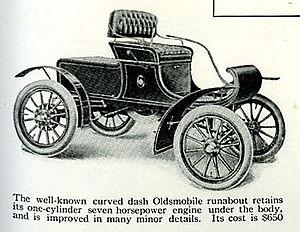
Le management est la mise en œuvre des moyens humains et matériels d'une entreprise pour atteindre ses objectifs. Il correspond à l'idée de gestion et de pilotage appliquée à une entreprise ou une unité de celle-ci. Lorsqu'il concerne l'entreprise tout entière on peut généralement l'assimiler à la fonction de direction. Le management est présenté ici dans sa version prédominante, d'autres formes existent en particulier dans les approches en gouvernance partagée.